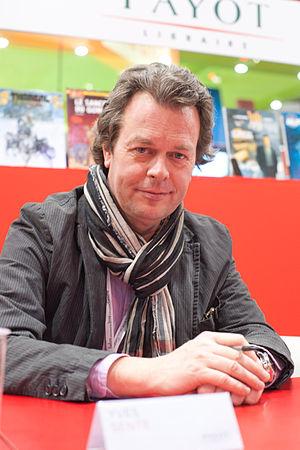
Yves Sente - salon du livre Genève 2012
Yves Sente est un scénariste de bande dessinée né le 17 janvier 1964 à Bruxelles.